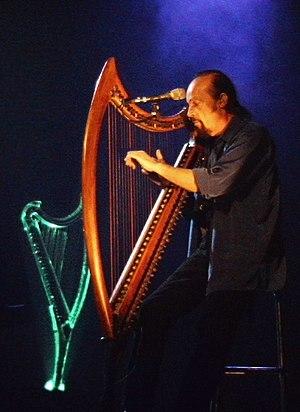
Alan Stivell en concert à Bonchamp les Laval en octobre 2003.
Alan Stivell a toujours alterné ses prestations entre Bretagne, France, Europe et à l'international. Sa pratique des langues bretonne, française et anglaise, son niveau musical et sa diversité d'approches lui permettent d'accéder à une reconnaissance à la fois locale et mondiale. En effet, ses racines bretonnes et celtiques et la modernité de sa musique, assez proche de celle des anglo-celtes, lui permettent de toucher le public étranger plus facilement que la plupart des chanteurs ou groupes francophones.
Alan Stivell, né Alan Cochevelou le 6 janvier 1944 à Riom, est un auteur-compositeur-interprète et musicien français. Il milite pour la reconnaissance culturelle, linguistique et politique de la Bretagne. Chanteur, il est aussi multi-instrumentiste : bombarde, cornemuse écossaise, flûte irlandaise, synthétiseurs et surtout harpe celtique.